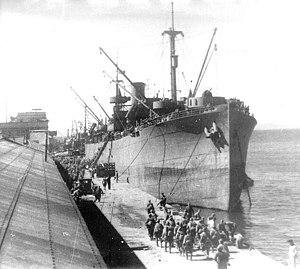
L'invasion des îles Kouriles est une opération amphibie lancée par l'Armée rouge à partir du 18 août 1945 dans le cadre de la guerre soviéto-japonaise et qui se termina le 3 septembre 1945 par l'occupation de l'archipel.